Day of the Dupes

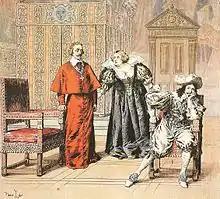
Marie de' Medici confronts Cardinal Richelieu before Louis XIII. Illustration by Maurice Leloir (1901)

Day of the Dupes is the name given to a day in November 1630 on which the enemies of Cardinal Richelieu mistakenly believed that they had succeeded in persuading King Louis XIII of France to dismiss Richelieu from power. The incident is thought to have occurred on the 10th, 11th, or 12th of that month.